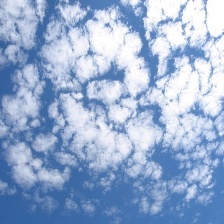
Cloud type: Altocumulus